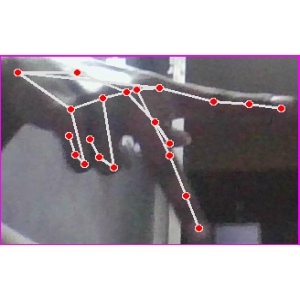
अक्षर: प